Halonoproctidae

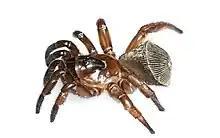
"Cyclocosmia truncata"

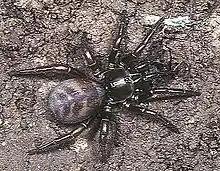
"Latouchia swinhoei"

, the World Spider Catalog accepted the following genera. The family is divided into two subfamilies.